John Kimmel (accordionist)

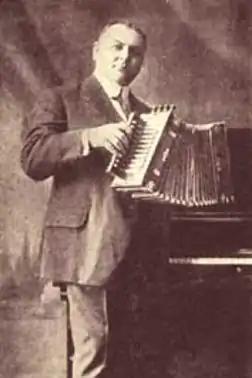

John J. Kimmel (13 December 1866 – 18 September 1942) was a German-American musician known for playing Irish, Scottish, and American music on the 1-row diatonic accordion (or "melodeon"). Though not Irish-American, but rather German-American (born in Brooklyn to German immigrants Margaretha Schmidt and John Kimmel), Kimmel's playing had an enduring effect on the playing of the Irish accordion.